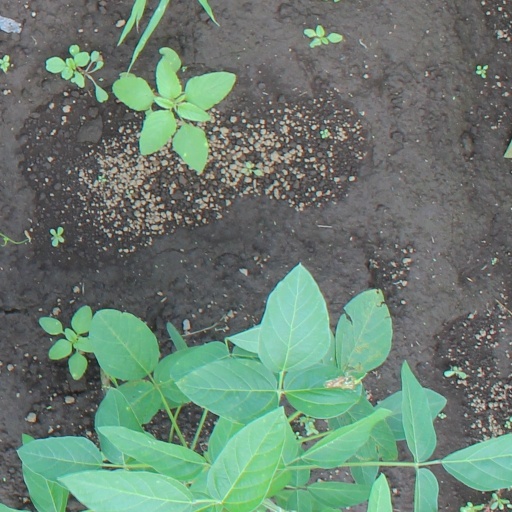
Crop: soybean